Amazonas (Brazilian state)

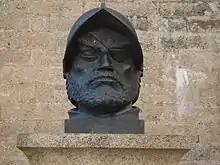
Bust of Francisco de Orellana, explorer who visited the Amazon River

By the Treaty of Tordesillas (1494), the whole Amazon basin was in the area of the Spanish Crown. The mouth of a great river was explored by Spanish "conquistador" Vicente Yáñez Pinzón, who reached it in February 1500, with his cousin Diego de Lepe. He called the river "Río Santa María de la Mar Dulce" (River of Saint Mary of the Sweet Sea) on account of the large freshwater estuary extending into the sea at its mouth.